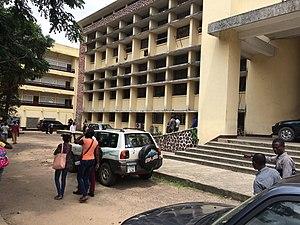
L’Université Marien Ngouabi est une université de République du Congo située à Brazzaville. Fondée en 1971, elle portait originellement le nom d'Université de Brazzaville.
Roger Erell, né le 9 avril 1907 à Mansle et mort à Vallauris en 1986, est un architecte et un résistant français.